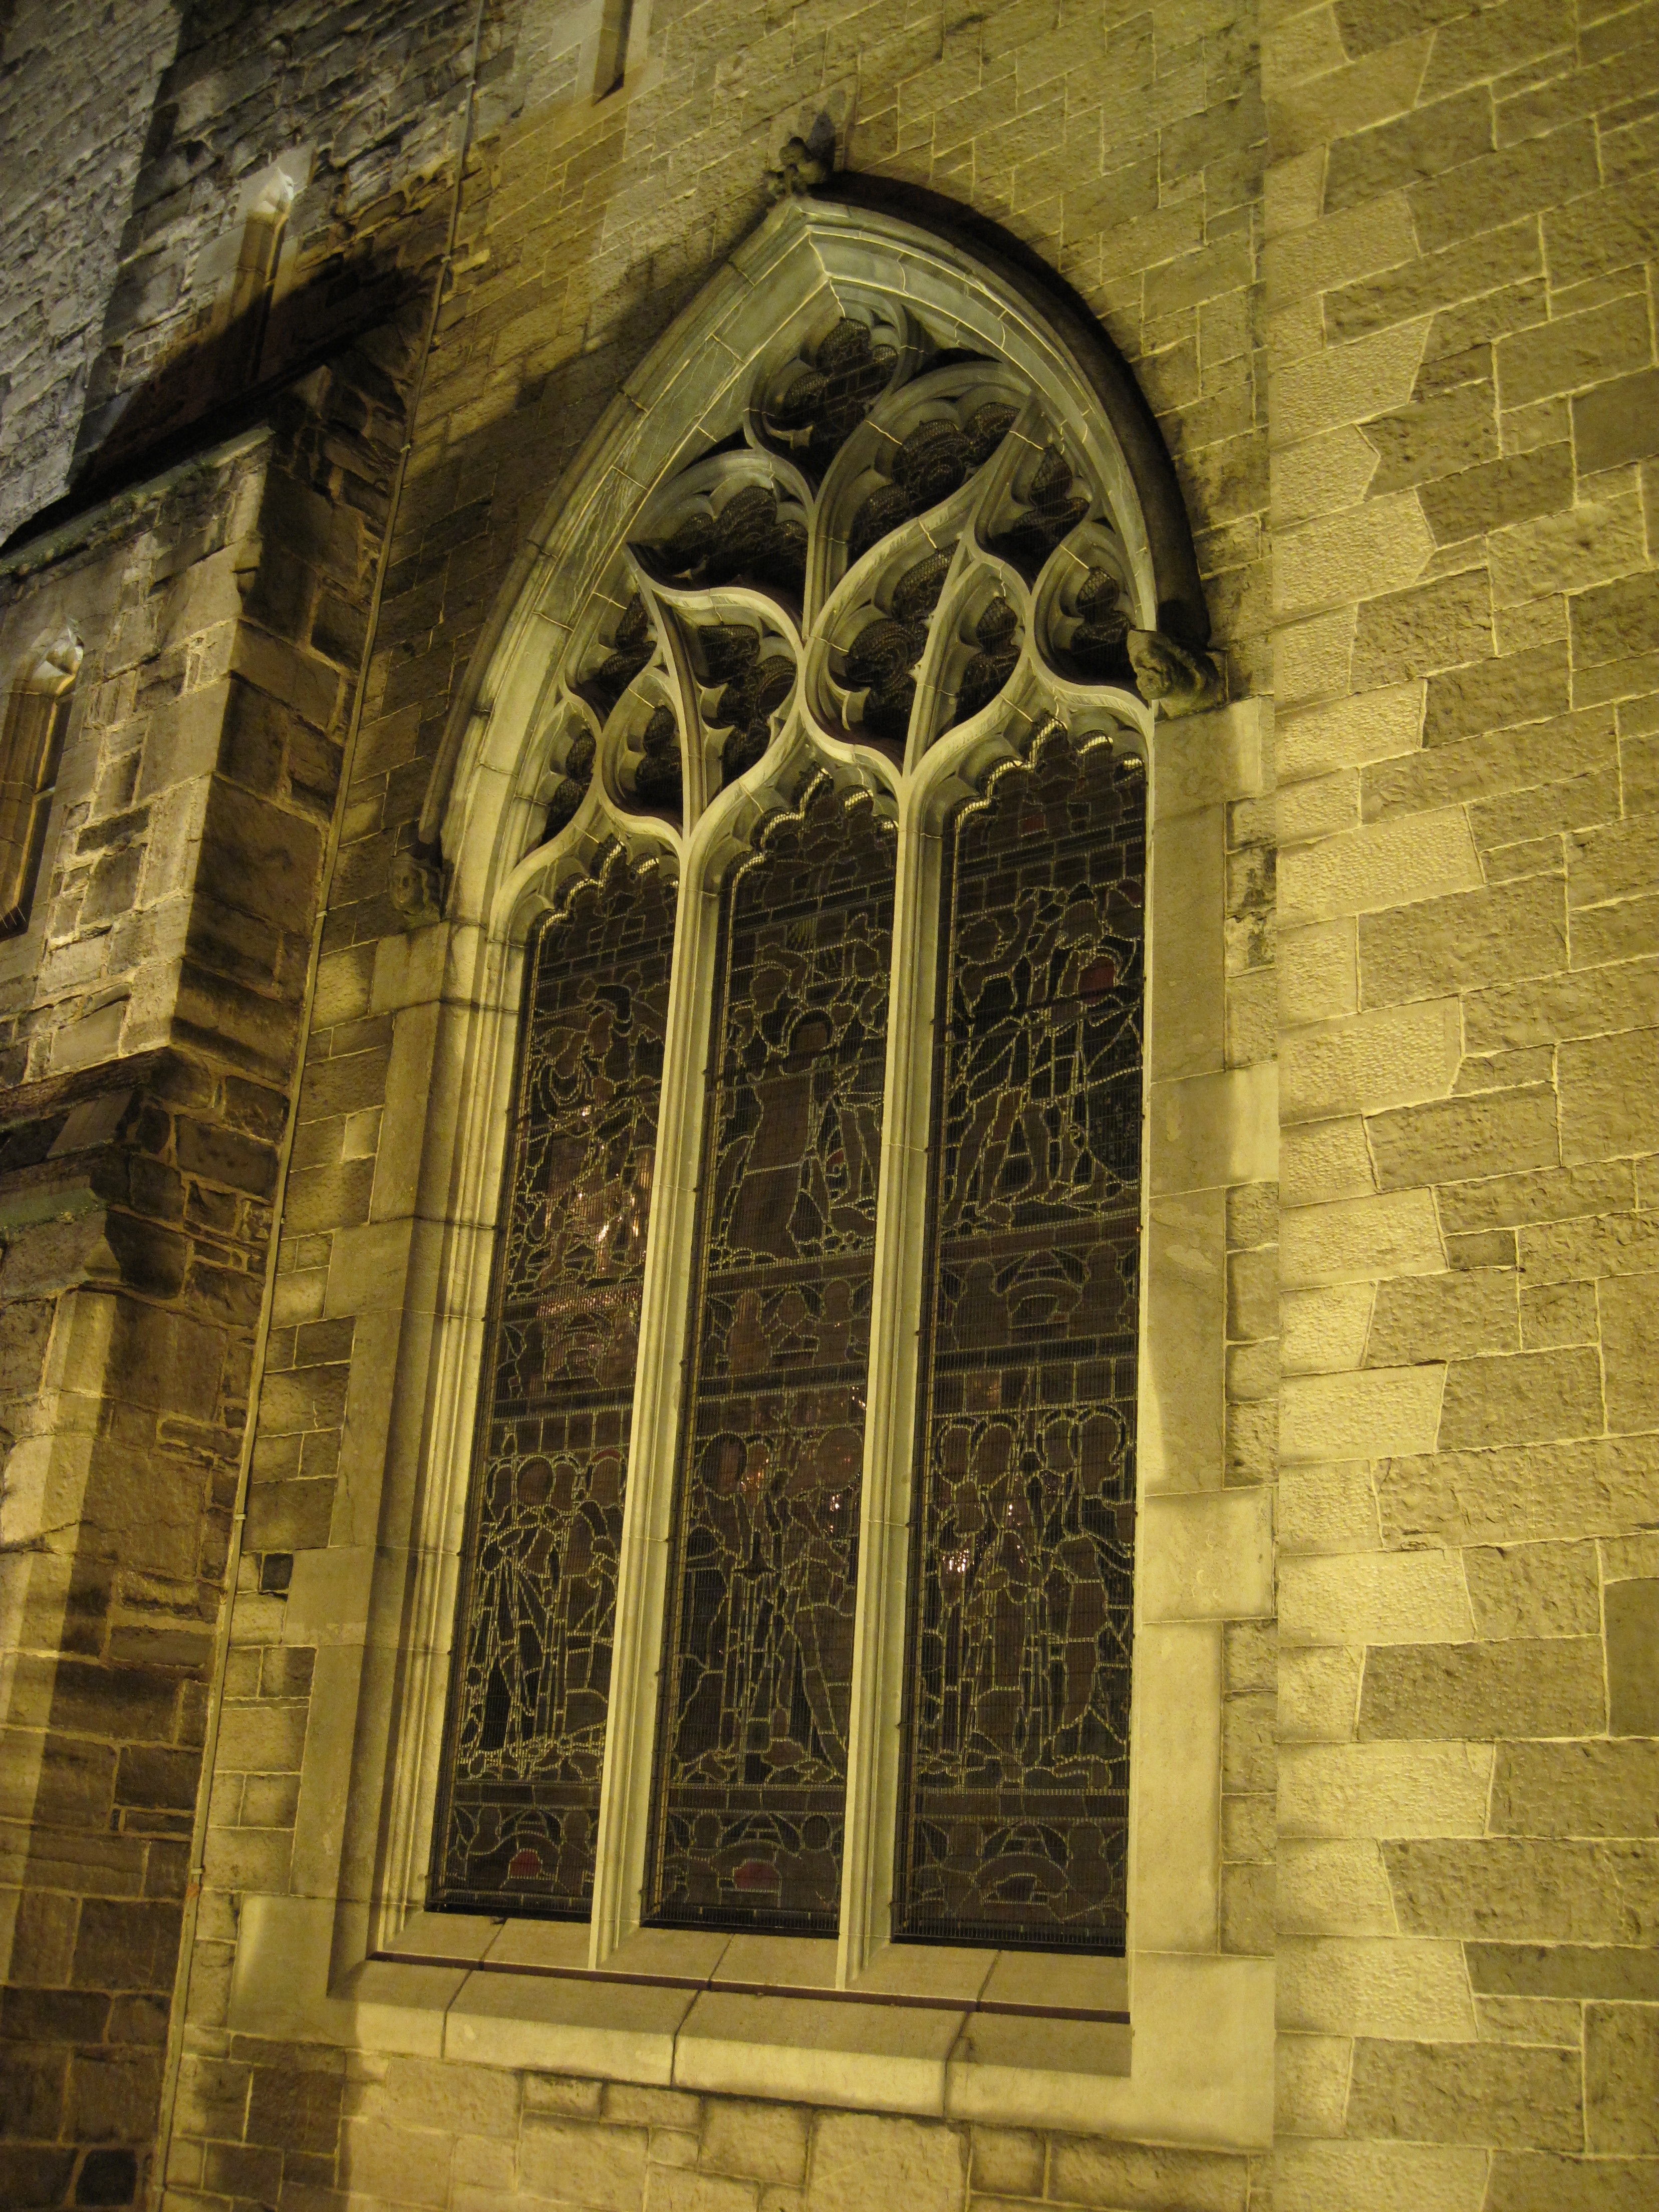
architecture, night, window, building, arch, column, facade, cathedral, chapel, door, gothic, place of worship, monastery, symmetry, saint, ireland, irish, ancient history, st patrick's cathedral, gothic church